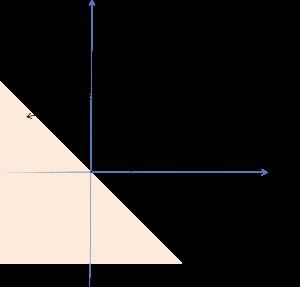
Une protection directionnelle est un type de protection électrique.